Sarginae

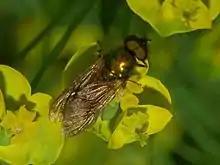
"Chloromyia formosa"

Sarginae is a subfamily of soldier flies in the family Stratiomyidae.